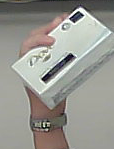
Product: dove_soap